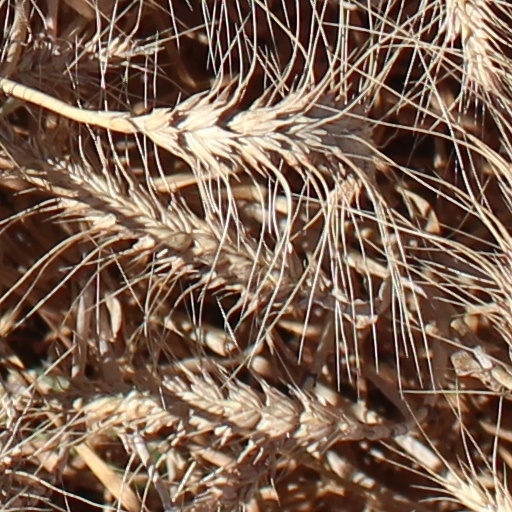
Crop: wheat